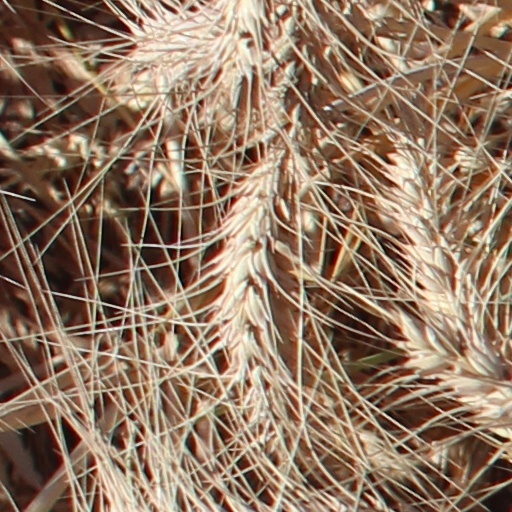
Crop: wheat